Adolf Cluss

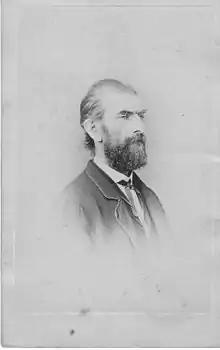
Adolf Cluss(ca. 1860)

He was born on July 24, 1825, in Heilbronn in the Kingdom of Württemberg in Southwest Germany. He was the fifth child of Johann Heinrich Abraham Cluss (1792–1857) and Anna Christine Neuz (1796–1827). His father was a master builder, and young Cluss set out as an itinerant carpenter when he left Heilbronn at age nineteen. In his travels, he met and became a friend of Karl Marx and a supporter of communist principles at a time of political and revolutionary ferment in Germany. He joined the Communist League and became a member of the Mainz Worker Council. The failure of the German revolutionary movement in 1848 led him to leave Germany when he was twenty-three, along with other "Forty-Eighters" who emigrated to the United States at that time. In the United States, he continued his political activity into the 1850s, maintaining an extensive correspondence with Marx and Engels and writing and publishing political articles for the German-American community.